List of roads in London, Ontario

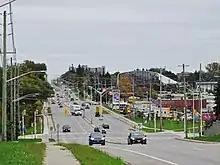
Wonderland Road North looking south towards Gainsborough Road

Wonderland Road is a major north–south, arterial road and one of the busiest roads in London, carrying on average over 45,000 vehicles daily between Springbank Drive and Riverside Drive in 2002. With completion of an interchange with Highway 401 in 2016, Wonderland forms a continuous route from Highway 7 in the north to just north of Highway 3 near Talbotville Royal, making it one of only two thoroughfares connecting to both the north and south city limits.